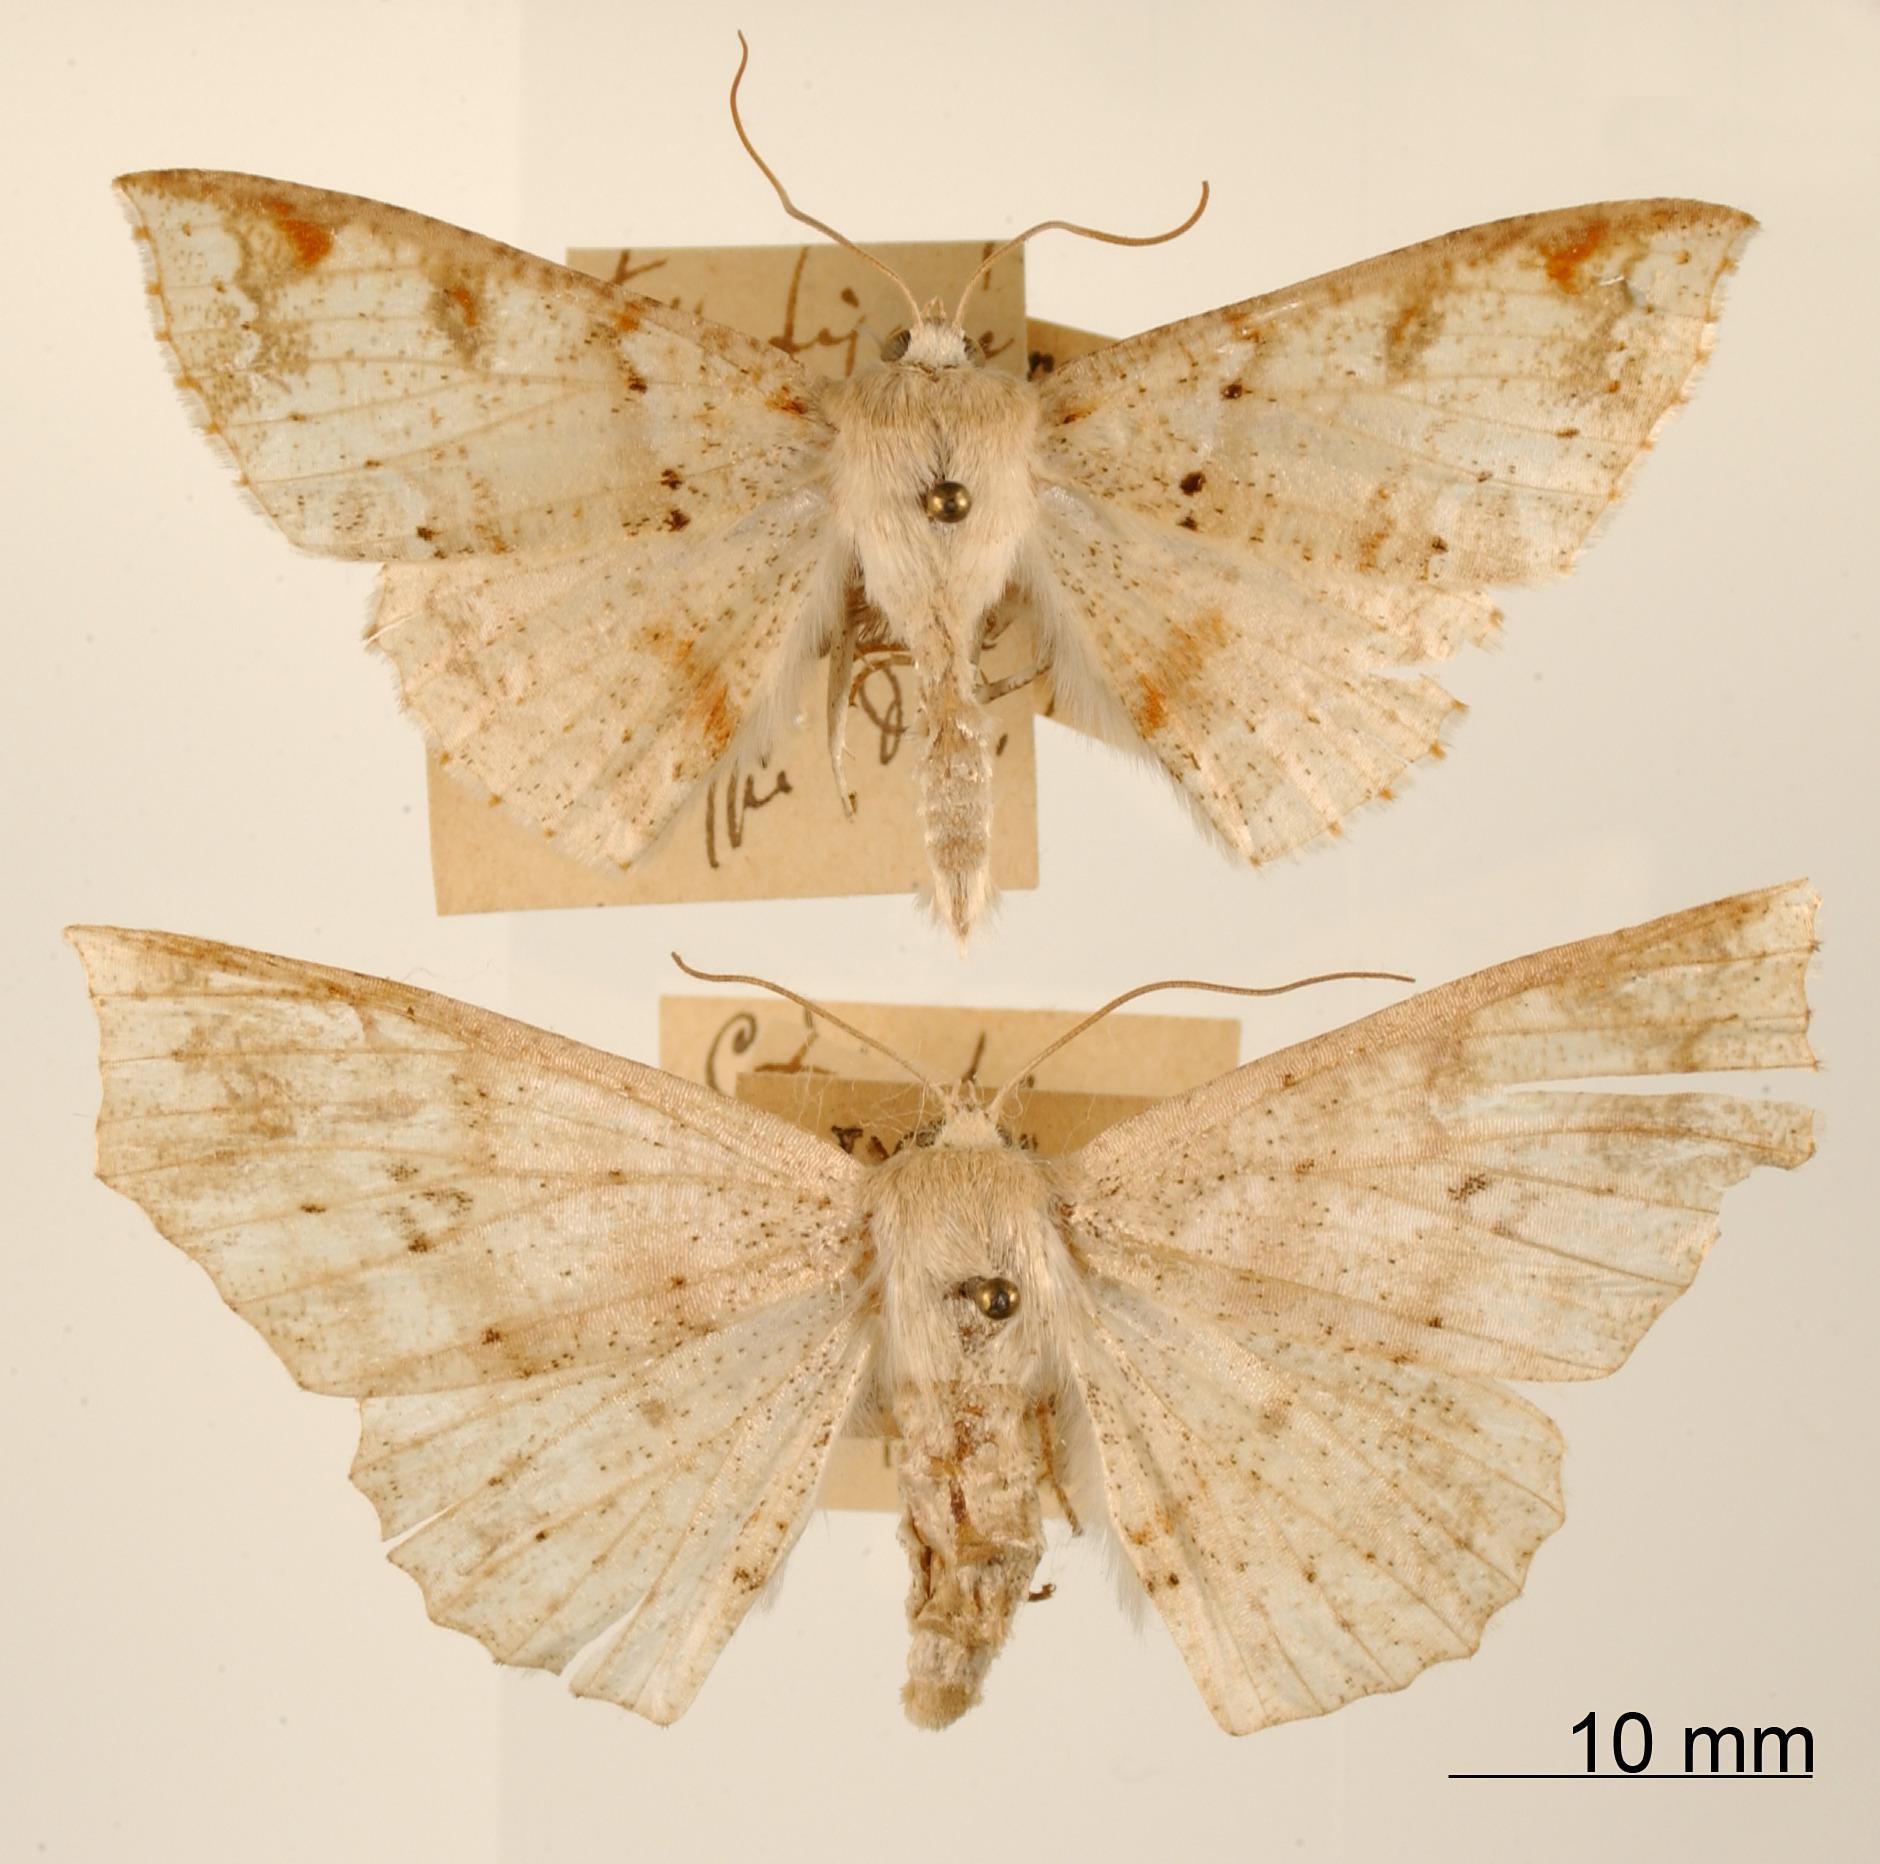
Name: Cirsodes puntiaguda
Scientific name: Cirsodes puntiaguda Dognin, 1893
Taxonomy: Animalia, Arthropoda, Insecta, Lepidoptera, Geometridae, Ennominae
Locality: Environs de Loja, Ecuador, Ecuador